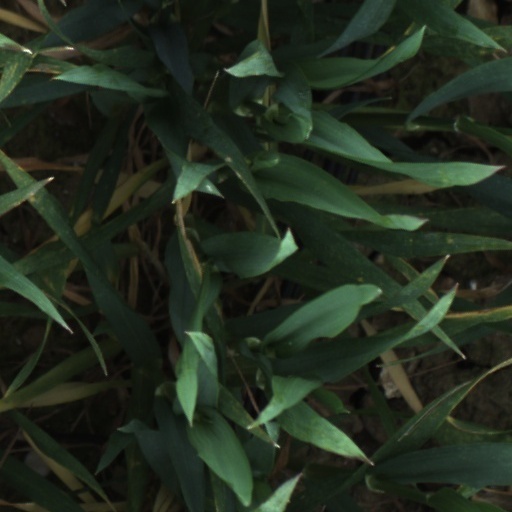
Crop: wheat